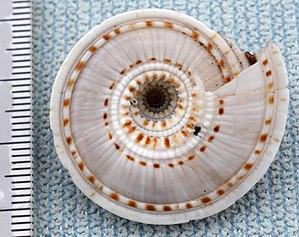
Architectonica perspectiva est une espèce de mollusques appartenant à la famille des Architectonicidae, parfois appelée « cadran solaire ».
Architectonica est un genre de mollusques gastéropodes de la famille des Architectonicidae.